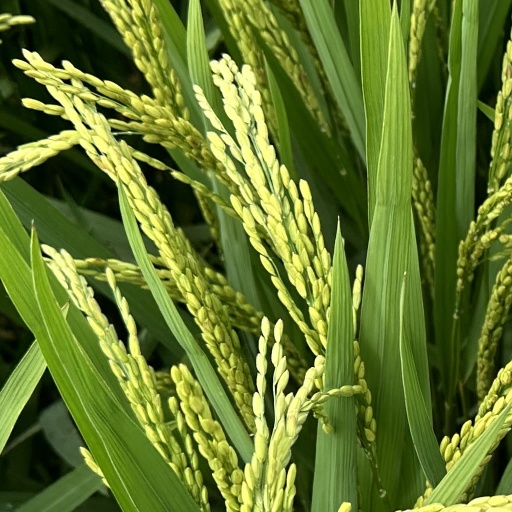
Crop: rice